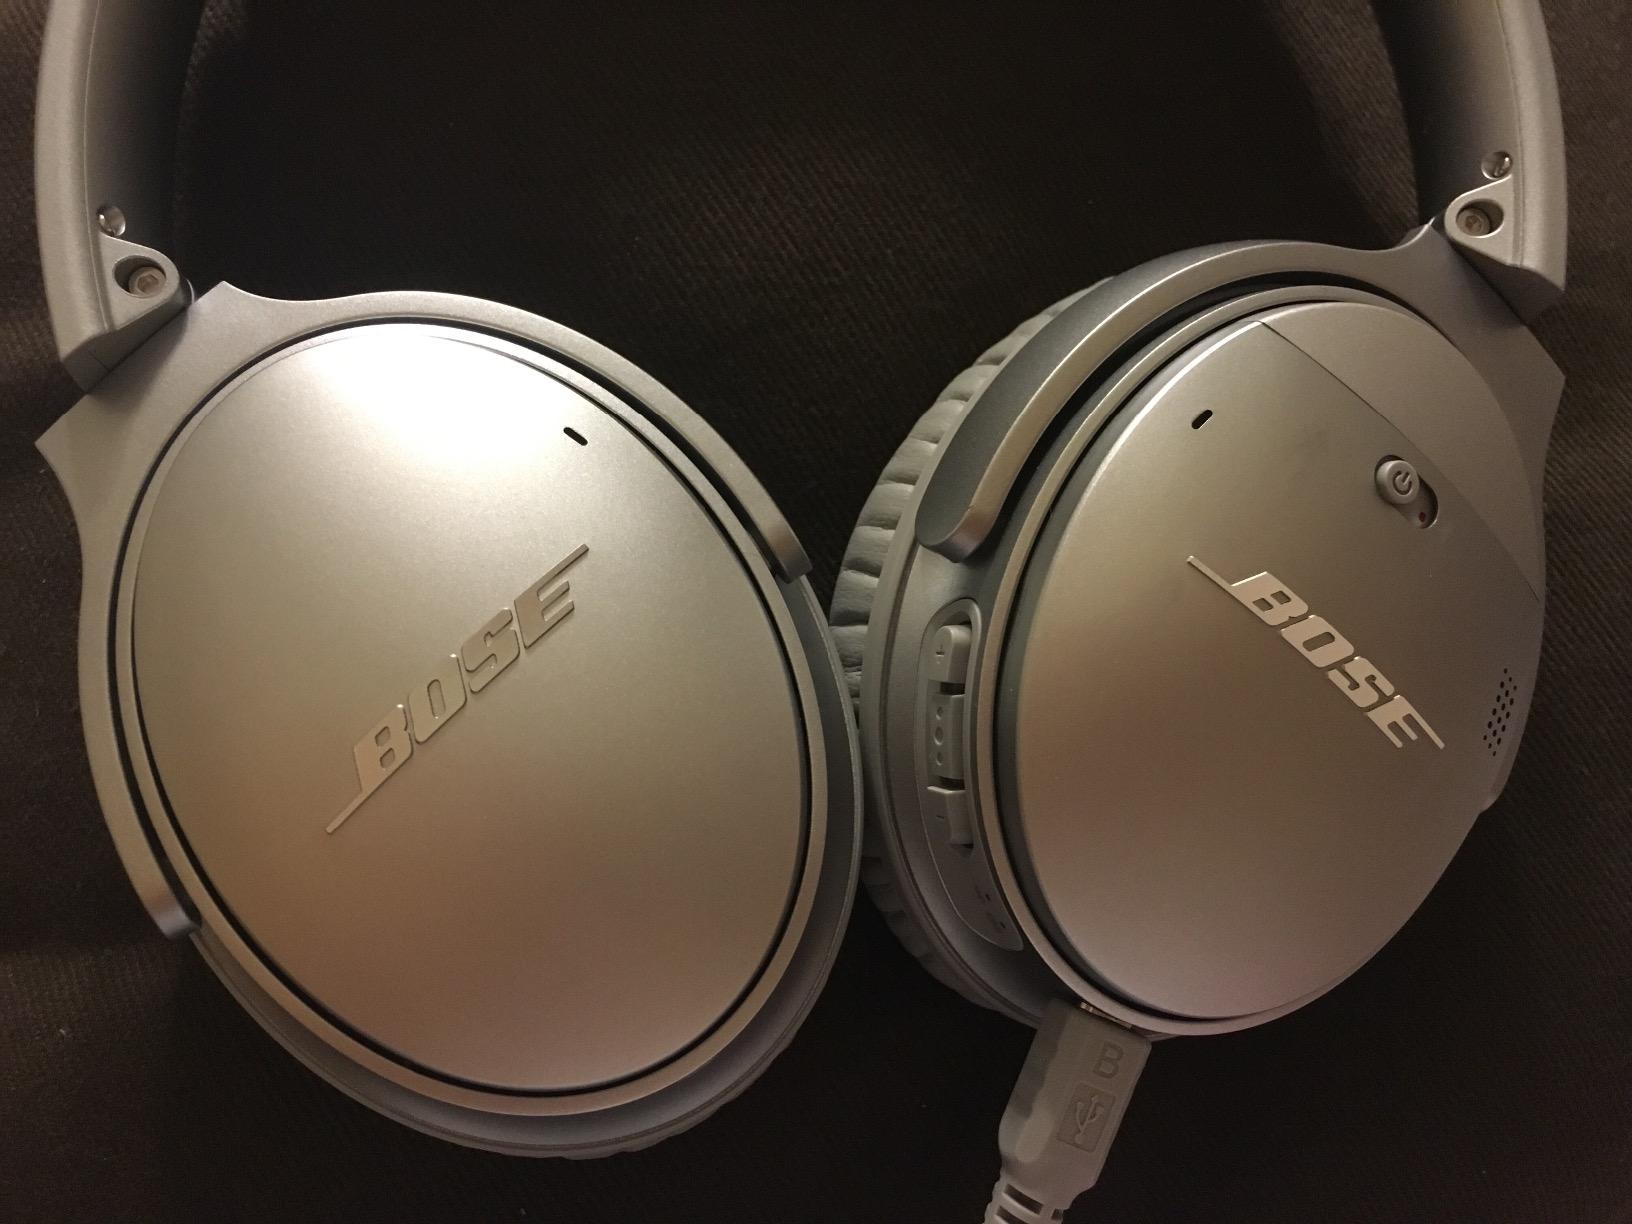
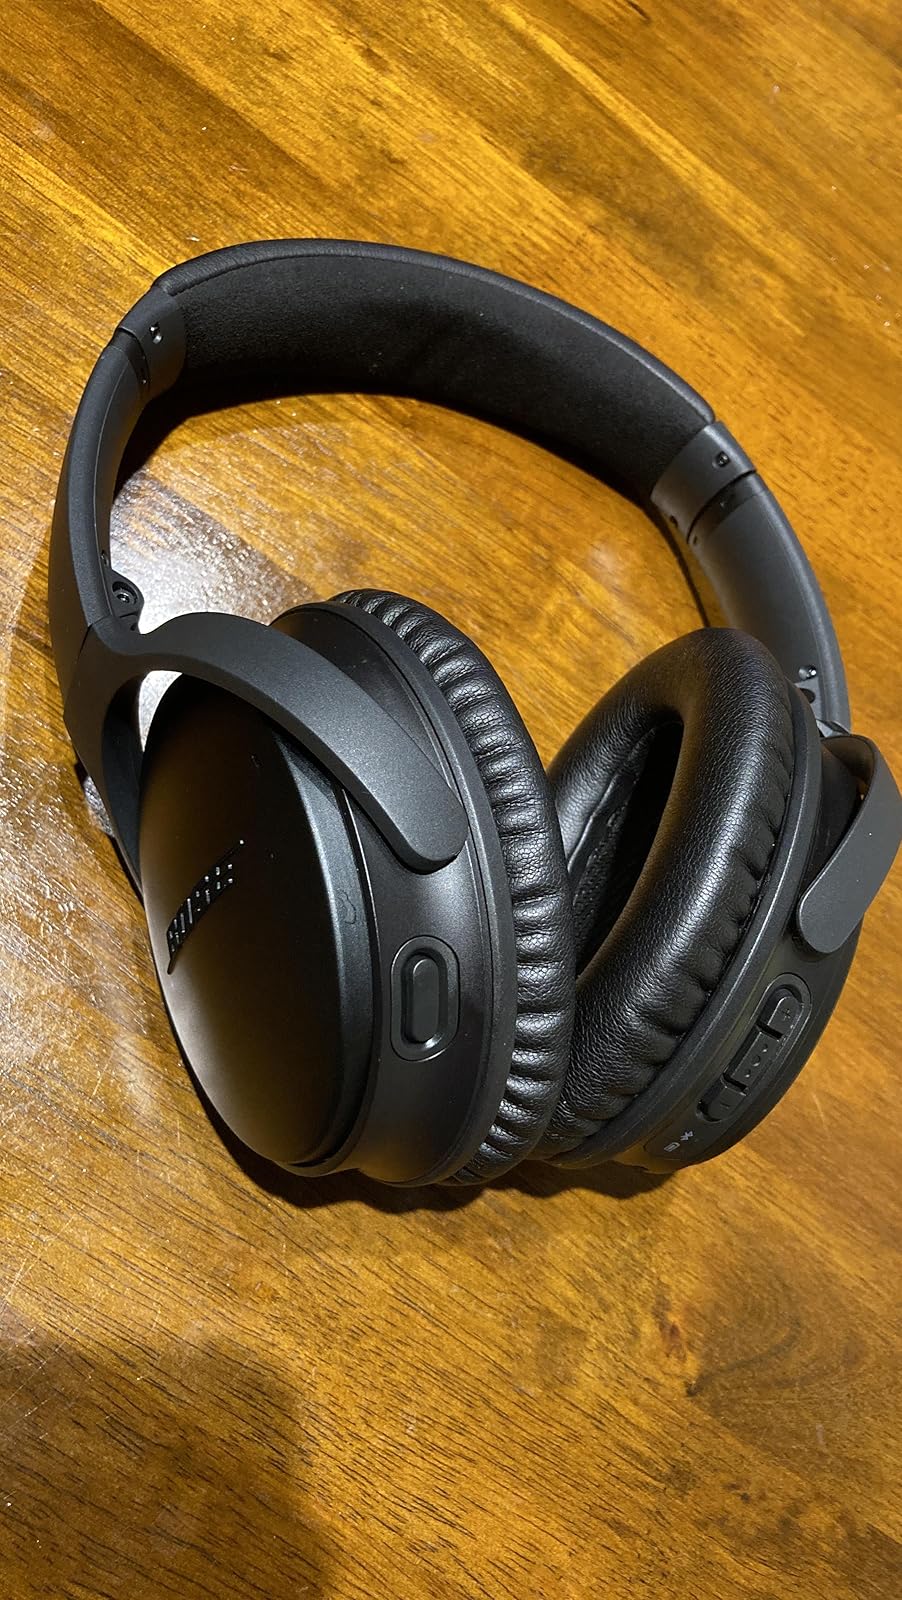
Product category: headphones
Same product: no